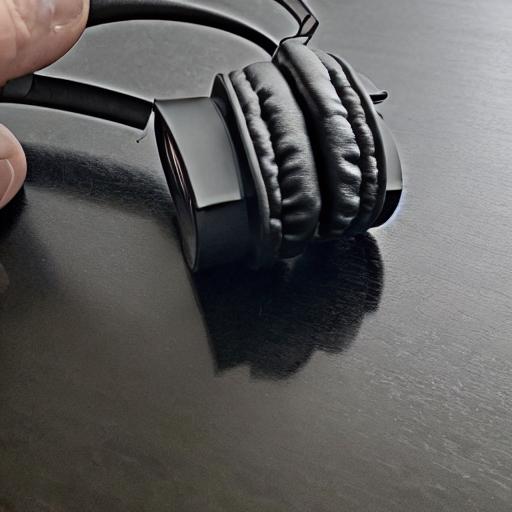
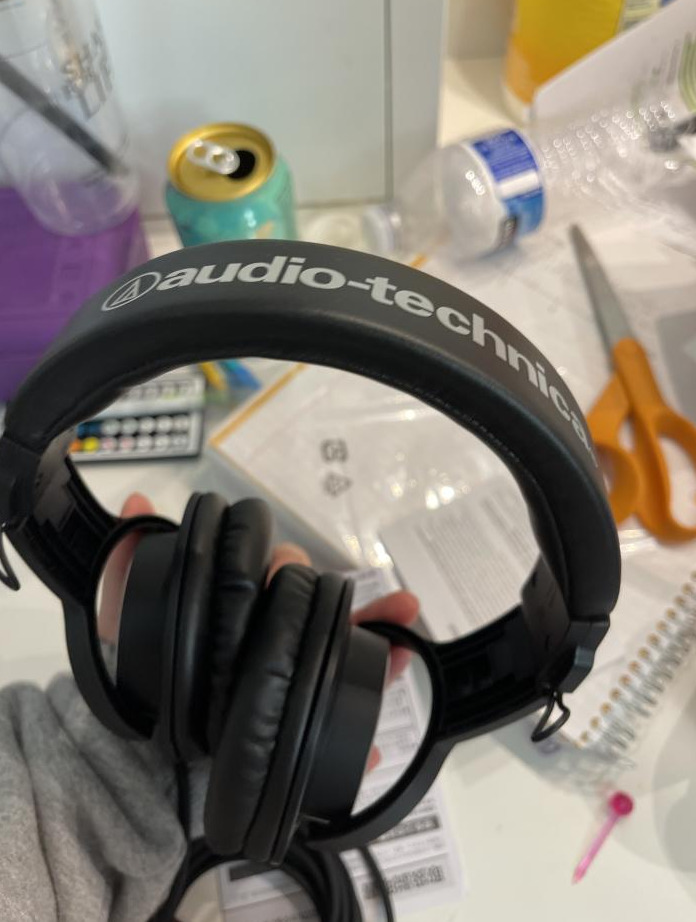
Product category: headphones
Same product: no